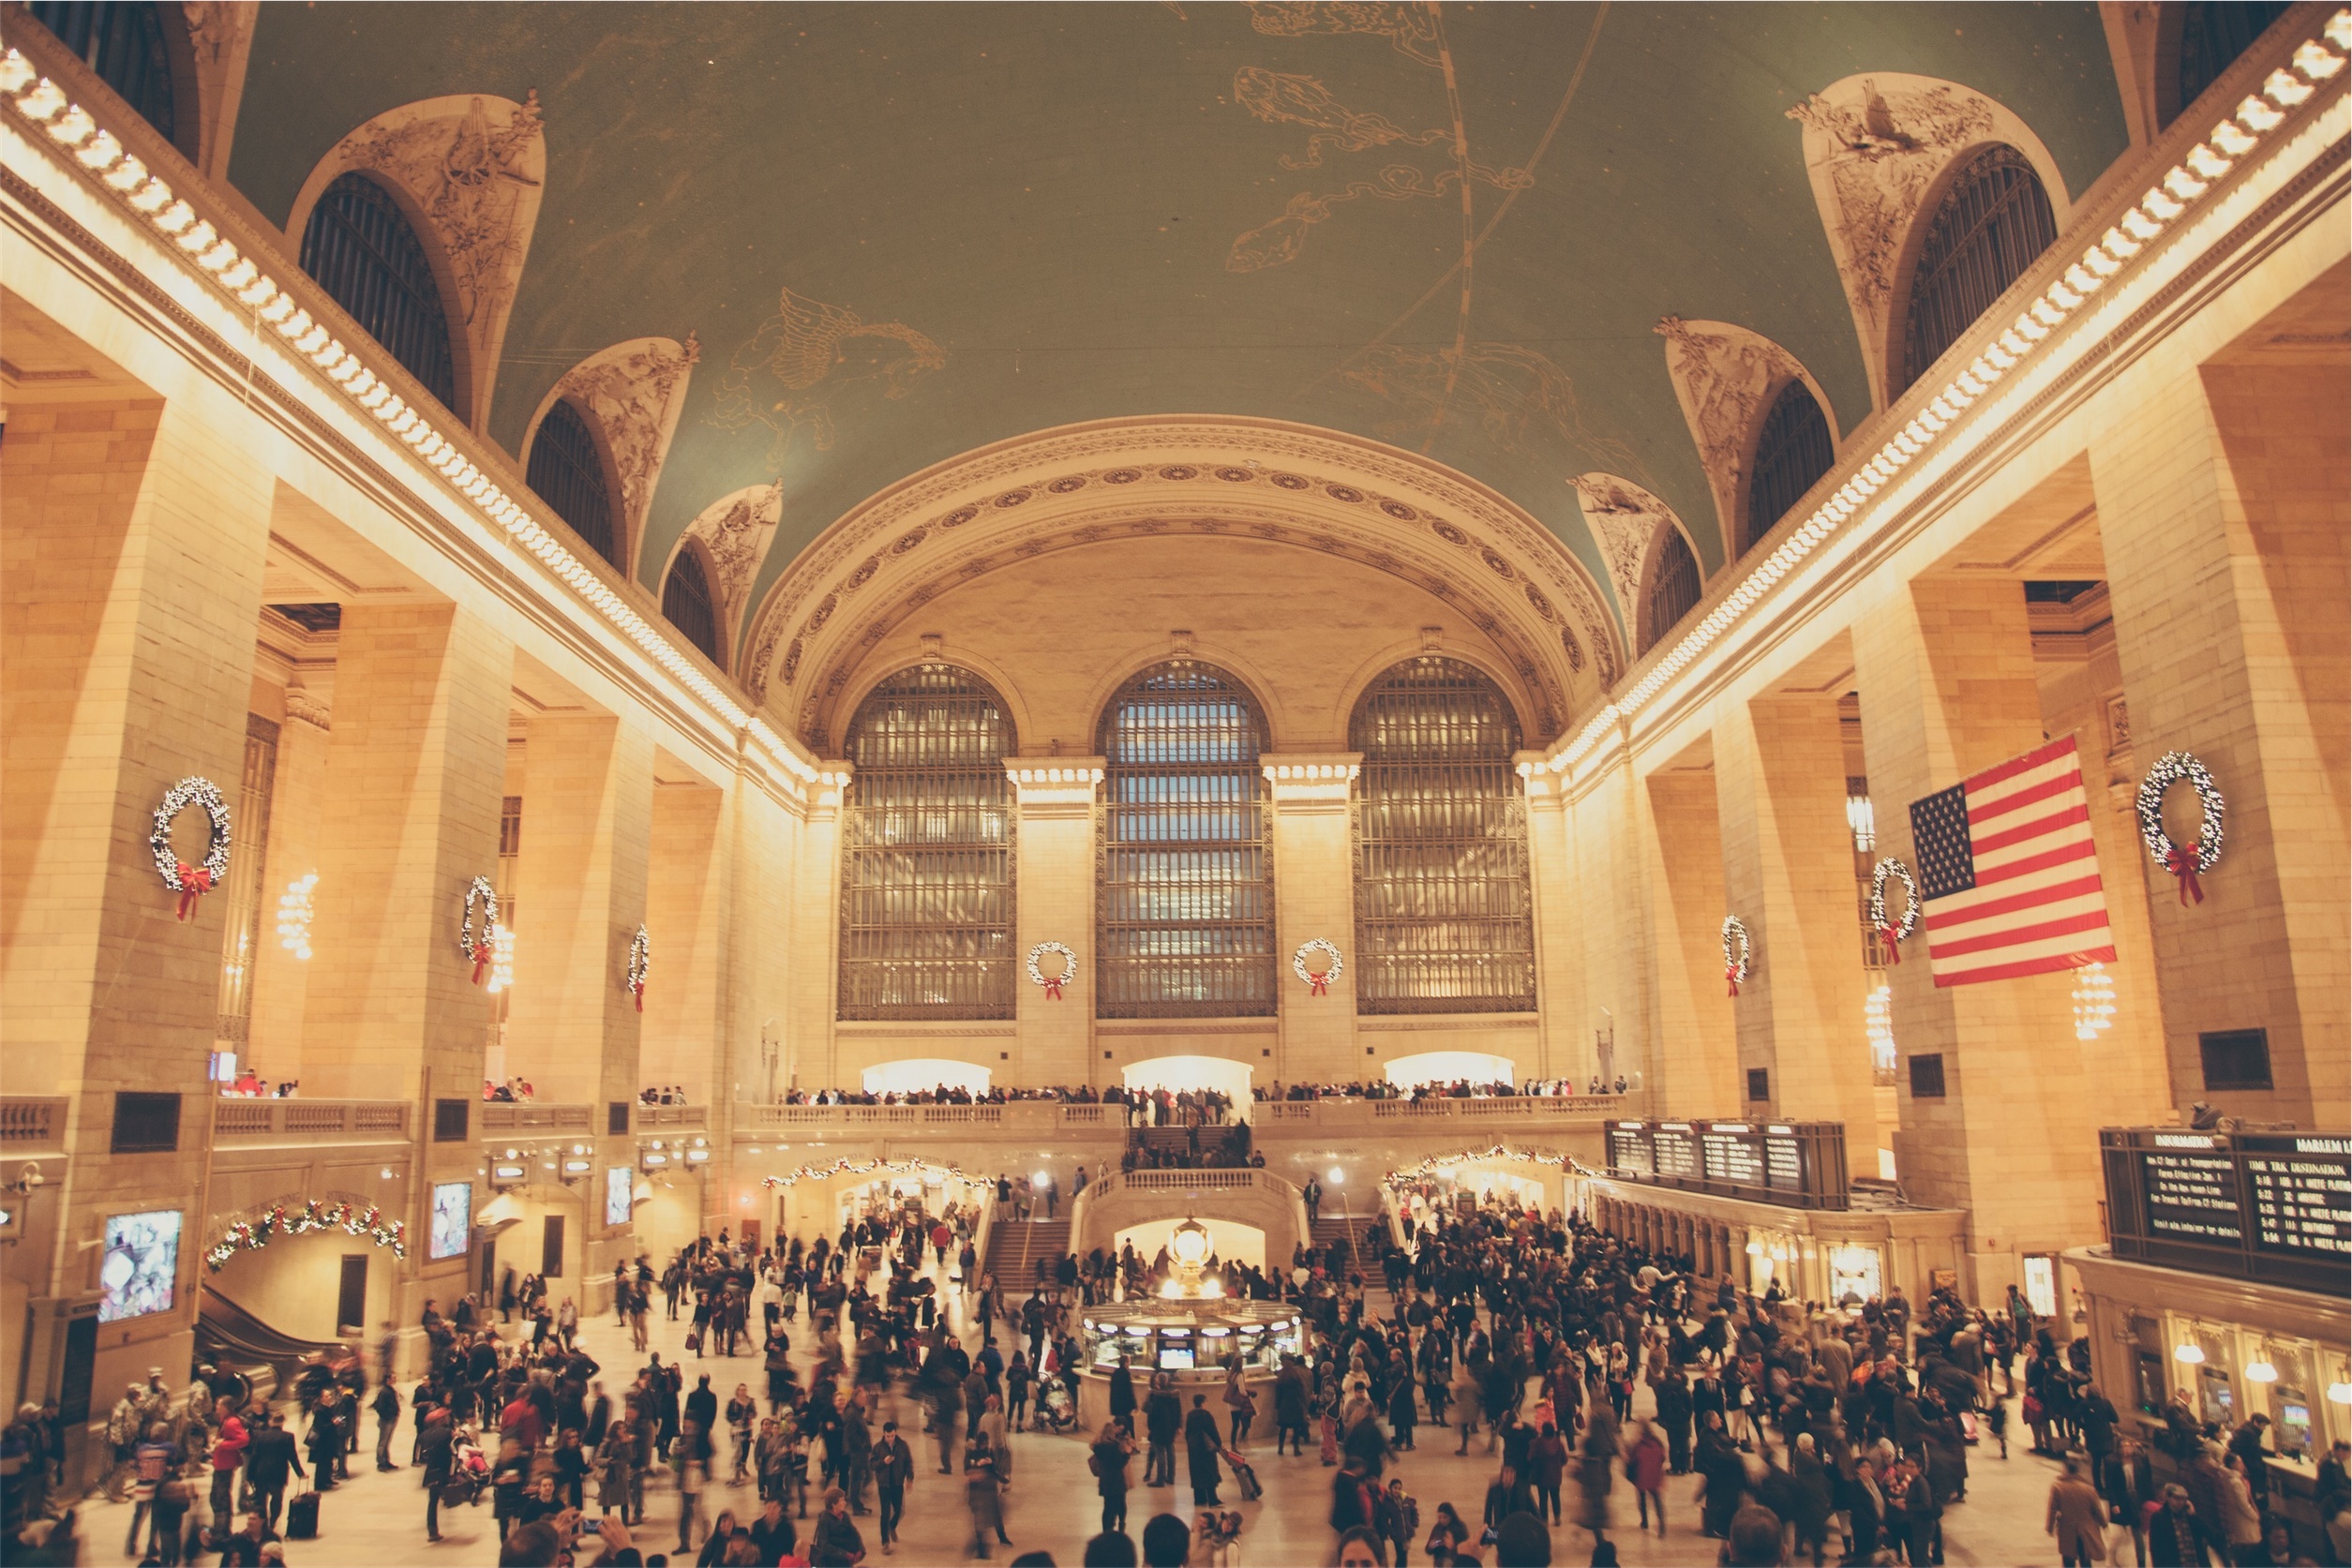
architecture, people, auditorium, new york, crowd, nyc, flag, usa, american, grand central station, ancient history